Christos Stylianides

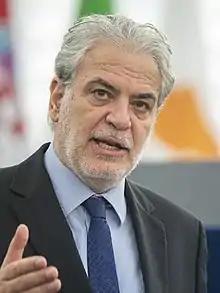
Stylianides in 2019

Christos Stylianides (born 26 June 1958) is a Greek Cypriot politician who since September 13, 2023 serves as Minister of Maritime Affairs and Insular Policy of Greece. From September 2021 to May 2023 served as Greece's first . On June 26 he was elected Member of the Hellenic Parliament with the governing New Democracy Party (ND). He has previously served as the European Commissioner for Humanitarian Aid and Crisis Management (Cyprus) from 2014 until 2019. In 2014, he was also appointed by the European Council as the European Union's Ebola Coordinator. He was also elected as a Member of the European Parliament in the May 2014 European elections where he served until 31 October 2014.